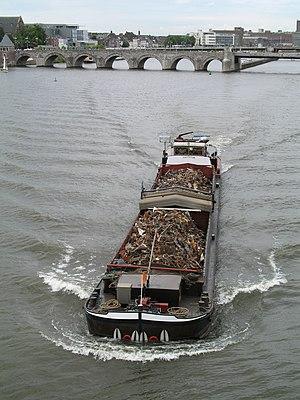
La péniche néerlandaise Factotum transportant de la ferraille sur la Meuse à Maastricht (Pays-Bas) en direction de la frontière belge. A l'arrière-plan: le pont Saint-Servais.